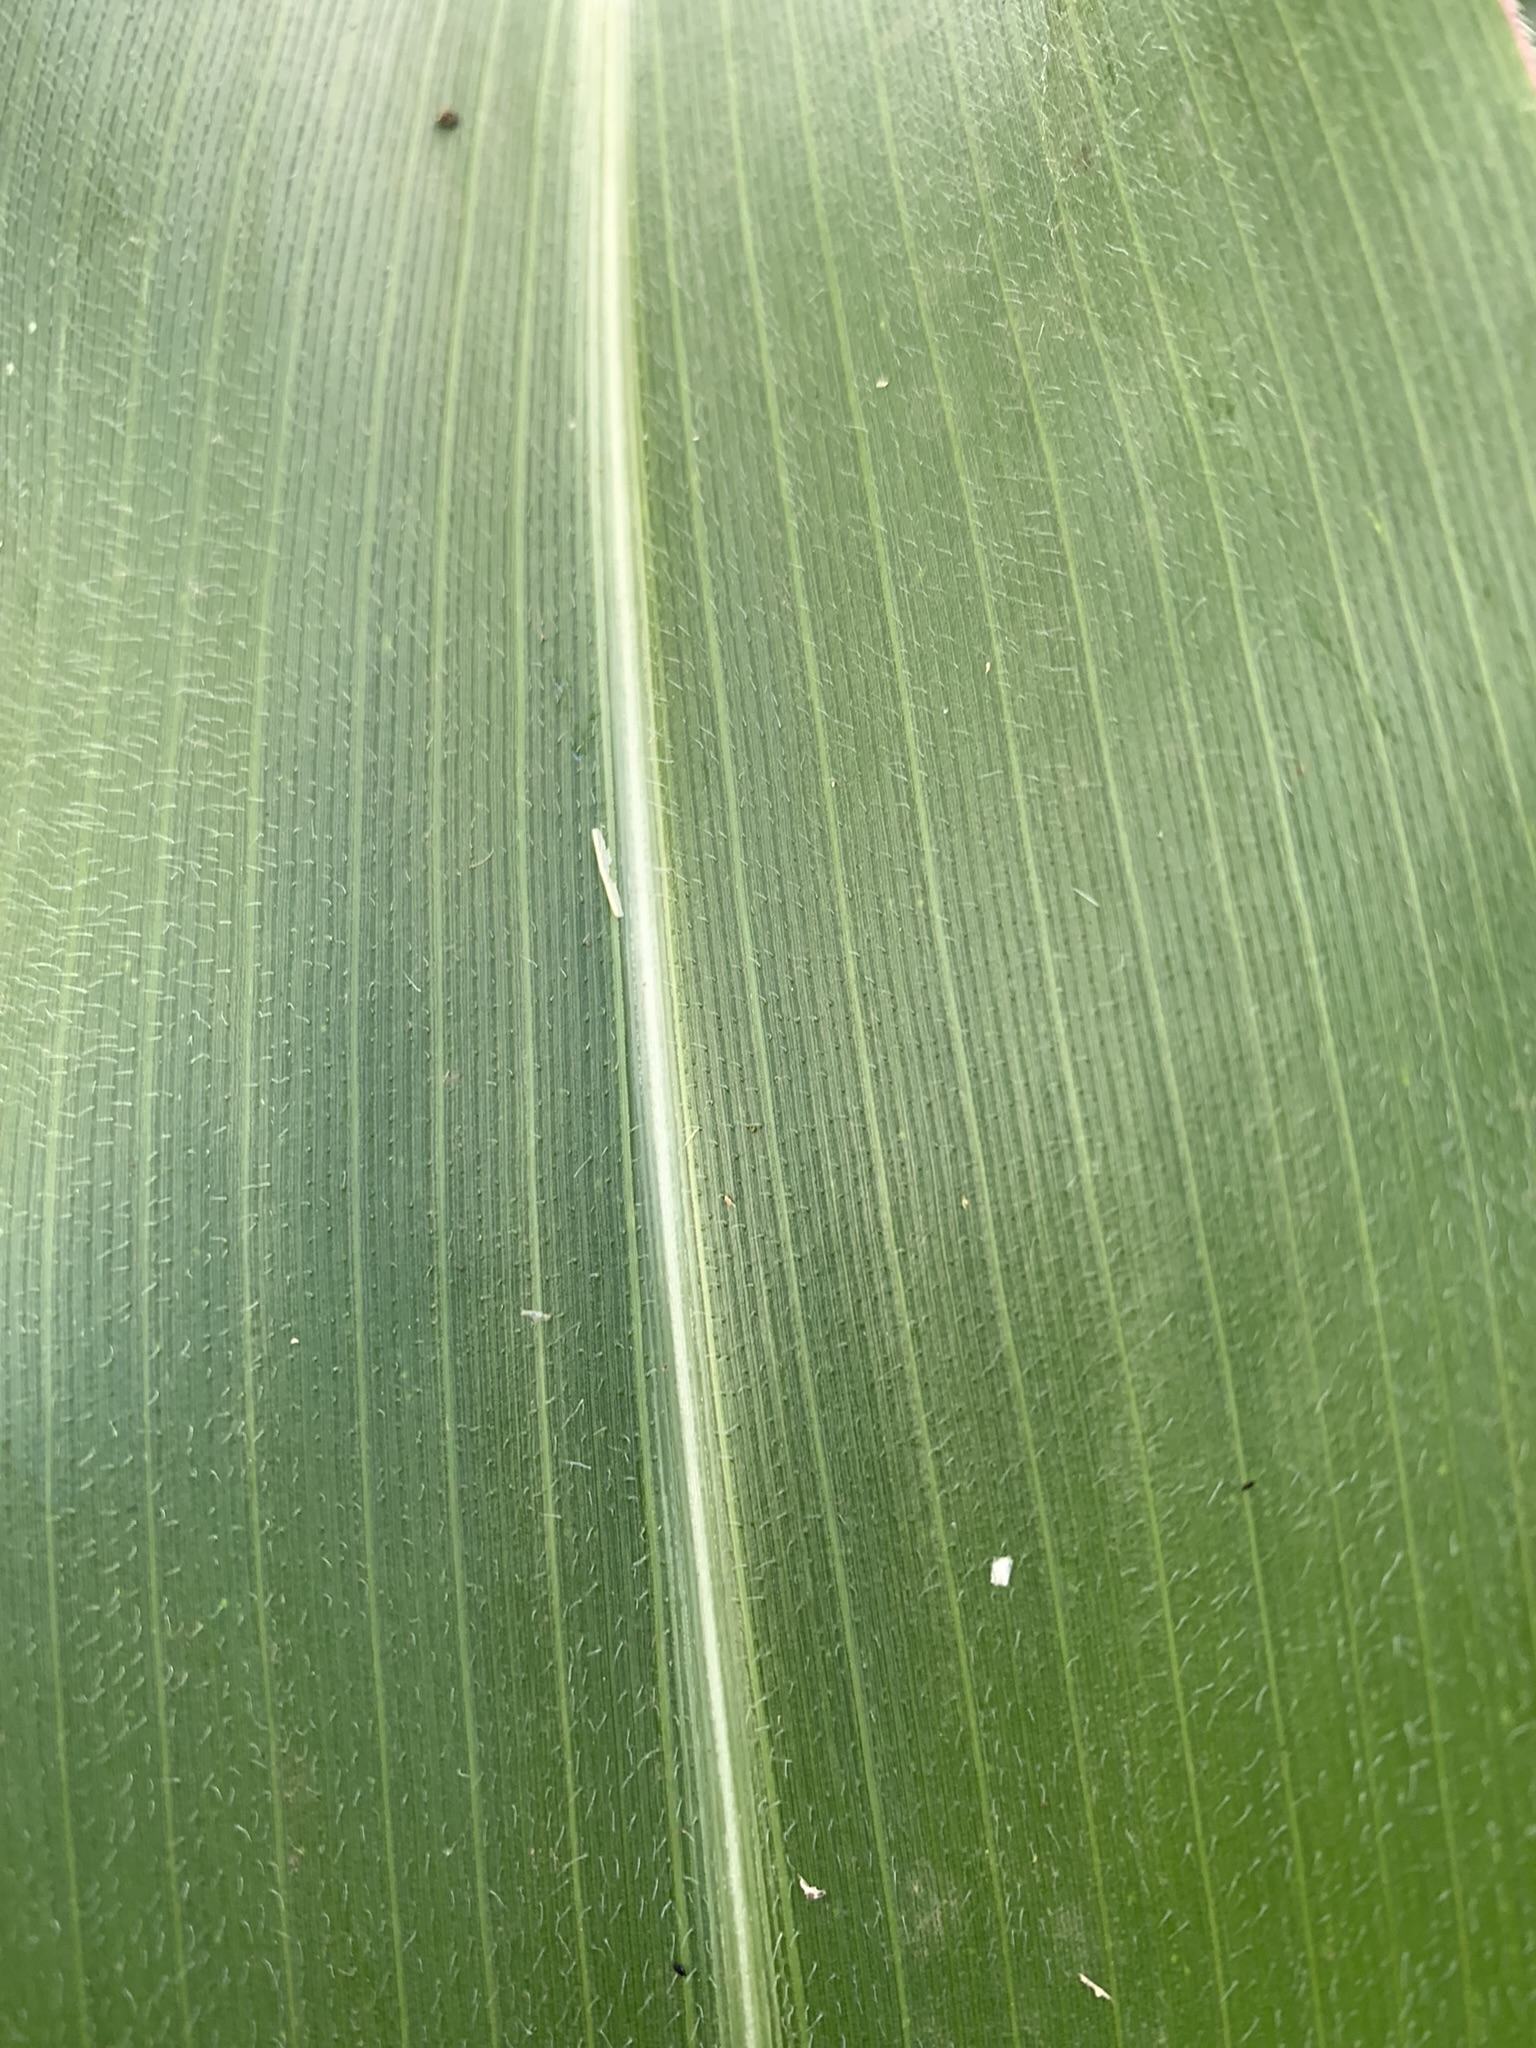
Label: Healthy